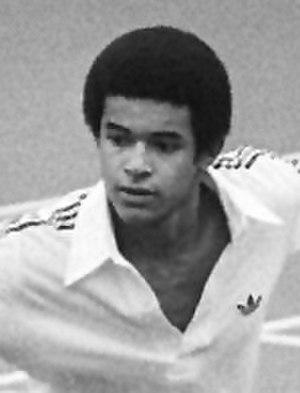
Le joueur de tennis français Yannick Noah en 1979 dans un match de coupe Davis contre les Pays-Bas à Amsterdam.